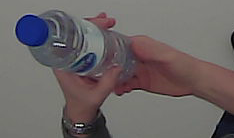
Product: nestle_water